Humphrey Marshall (politician)

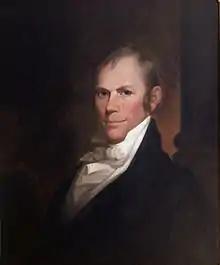
Henry Clay fought a duel with Marshall on January 19, 1809.

Marshall sought reelection in 1808 and defeated his opponent, John M. Scott, by a majority of 11 votes, identical to his margin the previous year. Expectations of a confrontation between Marshall and fellow representative Henry Clay were high during the session, owing to tensions between the two dating back to Clay's defense of Aaron Burr during the Burr conspiracy. George D. Prentice, in his biography of Clay, records that some of Clay's allies in the House refused to vote for him for Speaker of the House so that Clay would remain on the chamber floor, from whence he was better able to counter Marshall. Clay's chair in the chamber was separated from Marshall's only by that of General Christopher Riffe, the representative from Lincoln County, who was described as "a burly German of almost gigantic size and herculean strength".